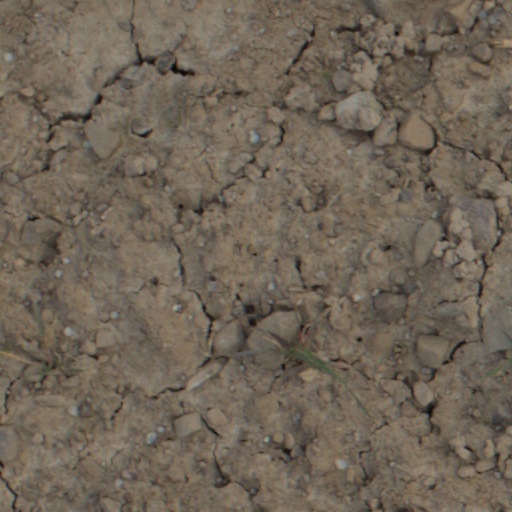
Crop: wheat